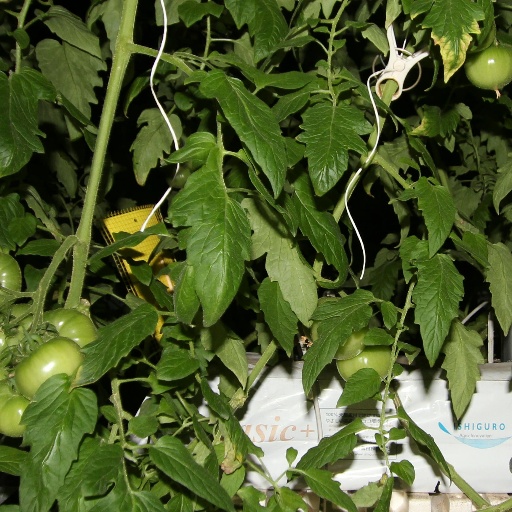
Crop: tomato